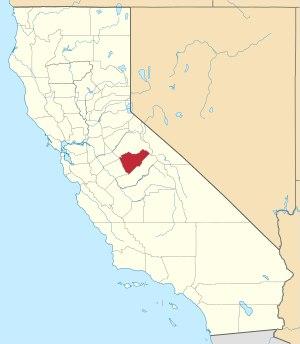
Ceci est la liste des lieux historiques inscrits sur le registre national dans le comté de Mariposa en Californie.